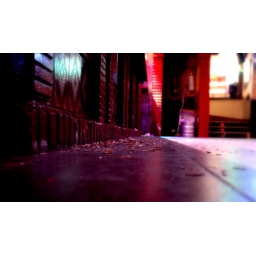
Pipas (sunflower seed shells) thrown on the floor at a bar in Porcuna